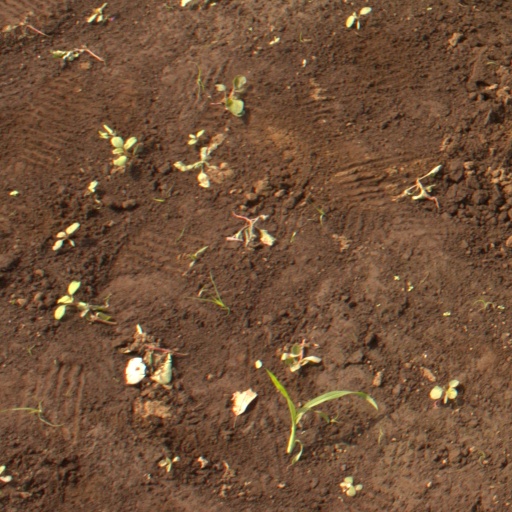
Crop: soybean